List of IBM products

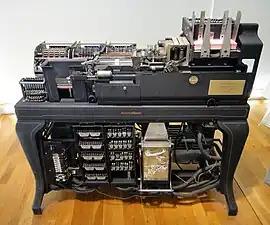
IBM 601

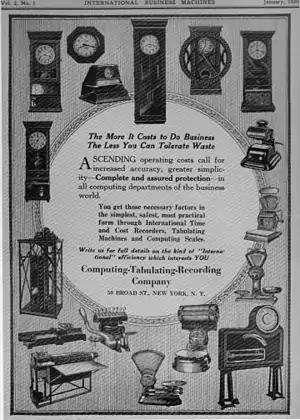
Front cover of a sales catalog from January 1920. The cover also shows scales and a portable keypunch(2nd from bottom lower left)

IBM manufactured a range of clocks and other devices until 1958 when they sold the Time Equipment Division to Simplex Time Recorder Company (SimplexGrinnell, as of 2001).